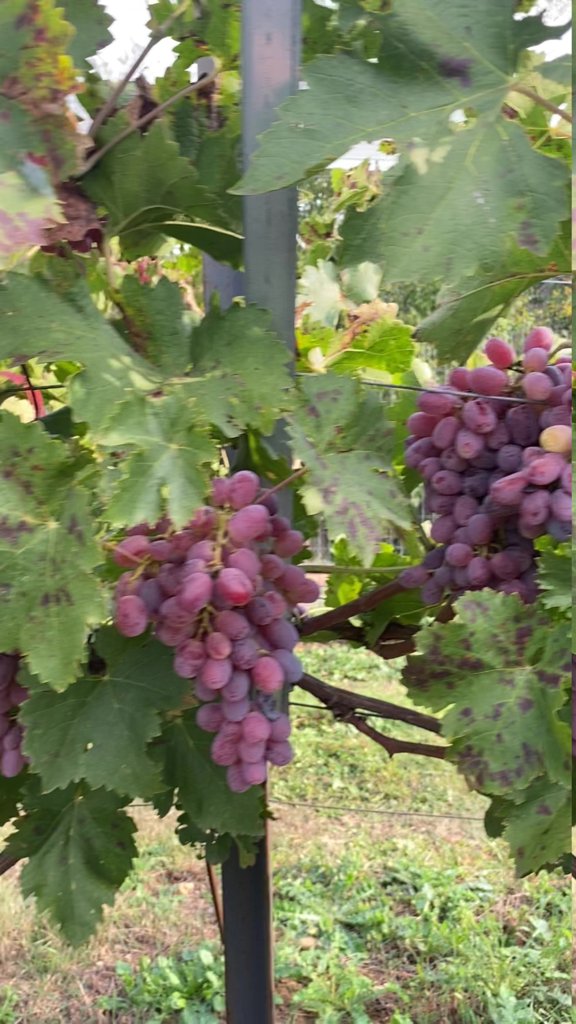
Berries visible: 114
Grape clusters: 3